Kerala Government Secretariat

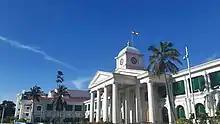
The central block

Kerala Secretariat Complex consists of 3 blocks. The central block is the oldest structure. The Central Block has main door known as Ana Kavadam (Elephant Door), which opens to the grand Durbar Hall. This Durbar hall earlier was used only by Travancore Maharaja and his courtiers with limited public entry. Today the Durbar Hall is converted into State Ceremonies Hall where public meetings and state ceremonies are held.